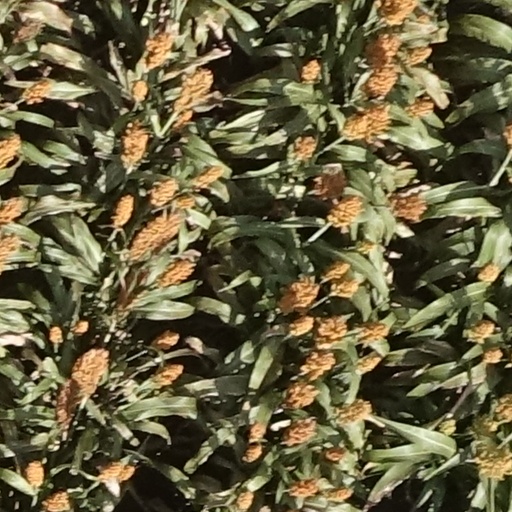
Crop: sorghum